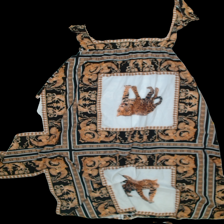
View: back
Type: Dress
Category: Ladies
Brand: Not Applicable
Colors: Multicolor
Material: 100%polyester
Pattern: Animal print
Trend: No trend
Stains: No
Price range: 50-100
Recommended usage: Reuse